Mansfield Thornton House

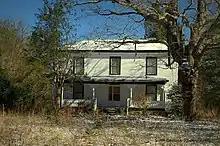
Mansfield Thornton House

Mansfield Thornton House is a historic home located near Warrenton, Warren County, North Carolina. It was built about 1885, and is a two-story, three bay by one bay, post-Greek Revival style frame dwelling. It is sheathed in weatherboard, sits on a rubble foundation, has a hipped roof, and one-story hip roofed front porch. It was built for former slave Mansfield Thornton.